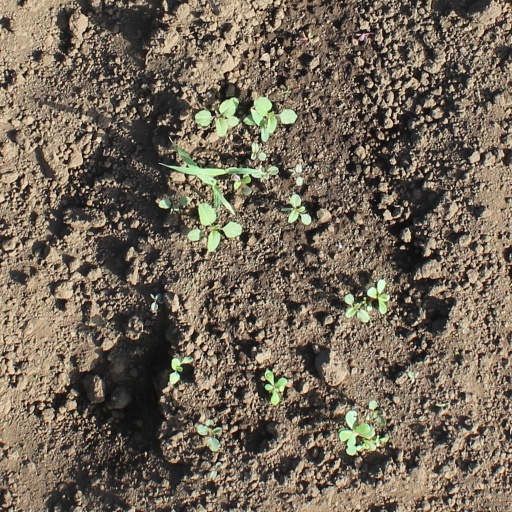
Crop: soybean